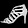
Label: Sandal